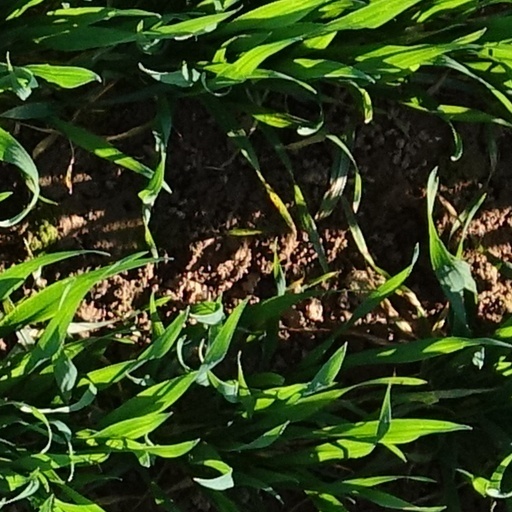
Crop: wheat